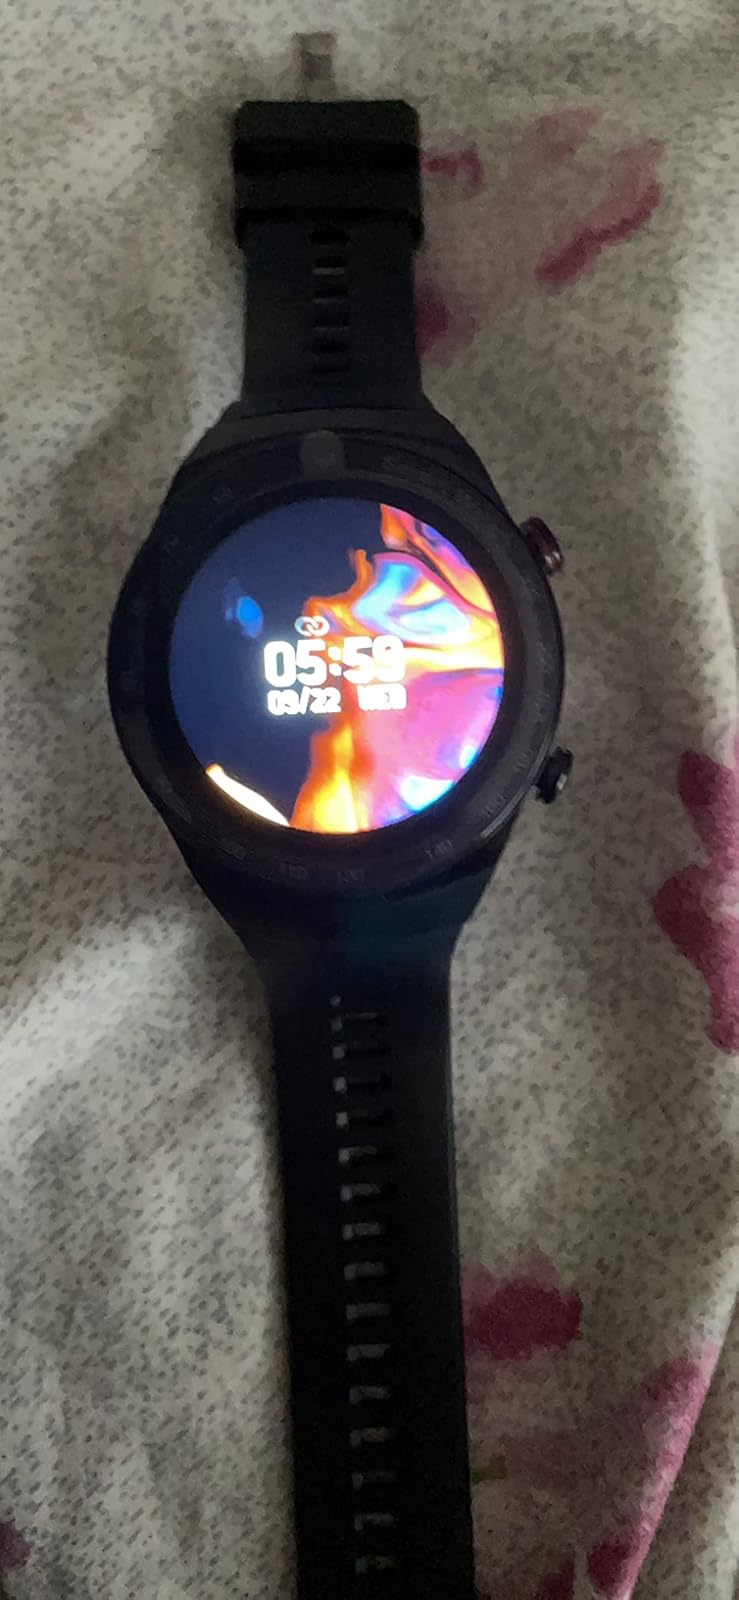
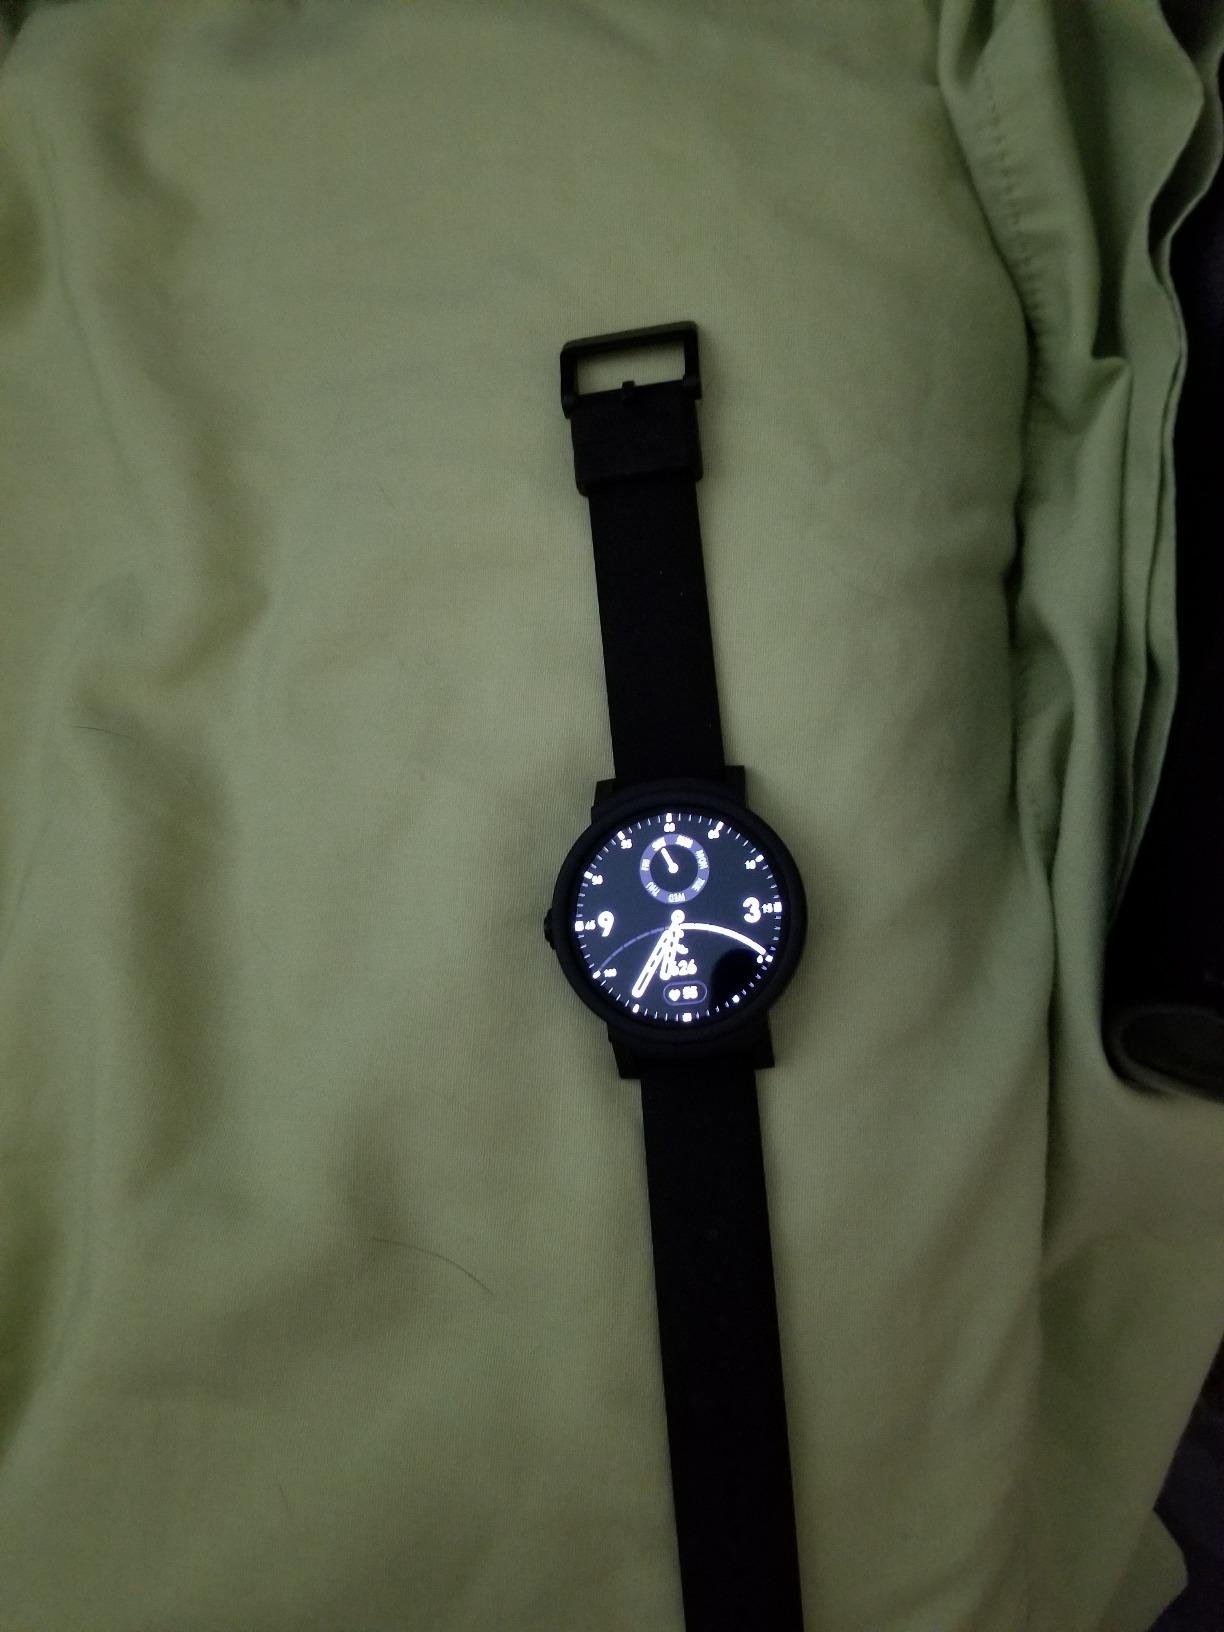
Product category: smartwatch
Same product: no